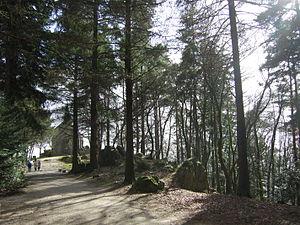
Mortain, Normandie - Cote 314, ""la petite chapelle"". Mortain, Cote 314 en 2009. Refuge du 2./120 d'infanterie US encerclé par les Waffen SS de la 2.SS-Panzer Division."
La contre-attaque de Mortain, nom de code opération Liège, est une offensive de l'armée allemande pendant la bataille de Normandie, sur le flanc droit des forces alliées. Elle s’est déroulée du 7 au 13 août 1944 dans la région de Mortain. Décidée par Hitler contre l'avis de son état-major qui préconisait un repli des troupes, elle fait suite à la percée d'Avranches par les troupes américaines qui ont réussi à pénétrer en Bretagne. La contre-attaque allemande sera un échec cuisant et permettra aux Alliés d'encercler une partie de la Wehrmacht dans la poche de Falaise.